Selim Selimi

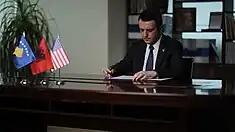
Selim Selimi - Minister of Justice

Selimi holds a law degree from the University of Prishtina and is a certified Attorney at Law by the Kosovo Bar Association.